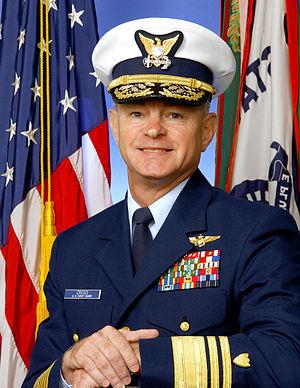
Le Commandant en second de l'United States Coast Guard, en anglais : Vice Commandant of the United States Coast Guard, est le second officier général le plus haut gradé de la composante garde côtière des forces armes des États-Unis.